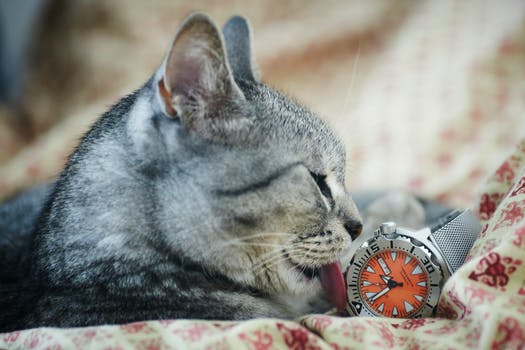
Label: No Watermark